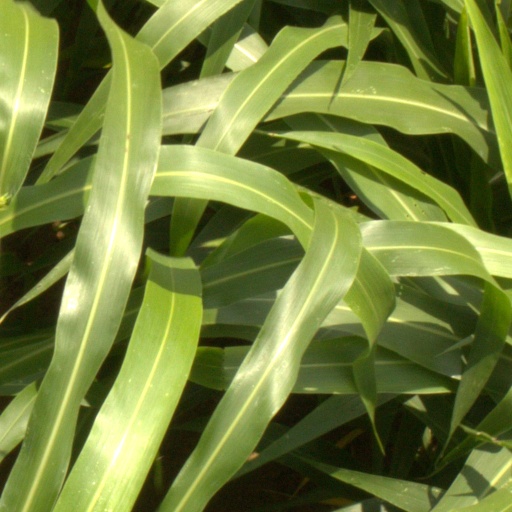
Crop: sorghum